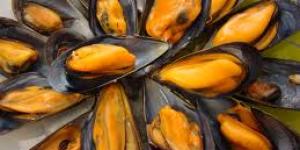
mejillones asados